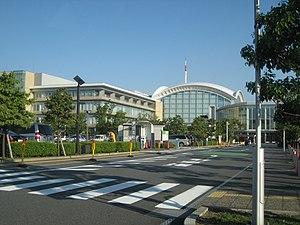
Sakura est un arrondissement de la ville de Saitama, située dans la préfecture de Saitama, au Japon.